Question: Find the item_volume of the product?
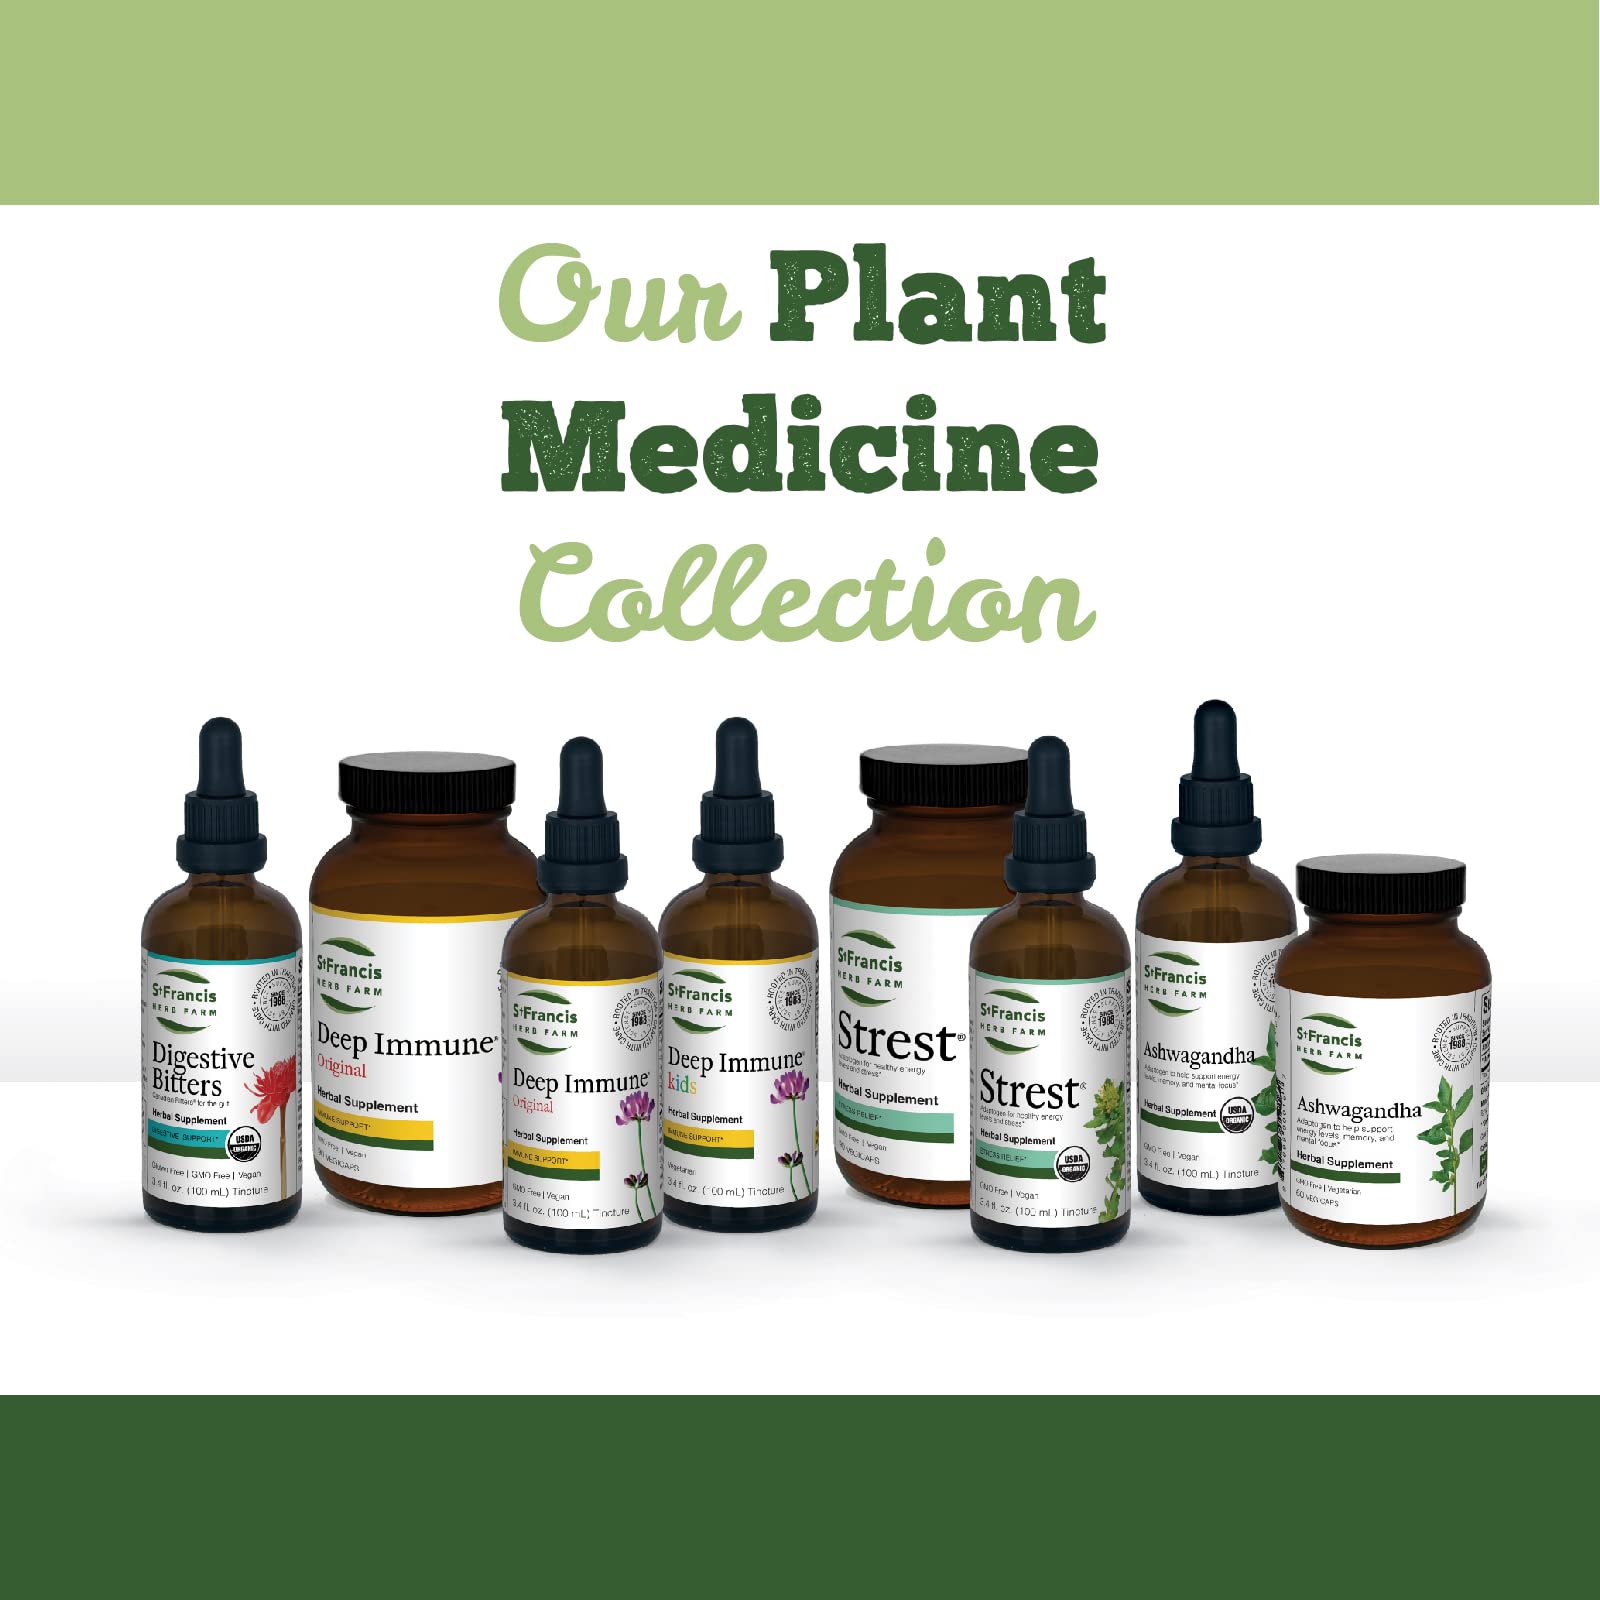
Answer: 34.0 fluid ounce